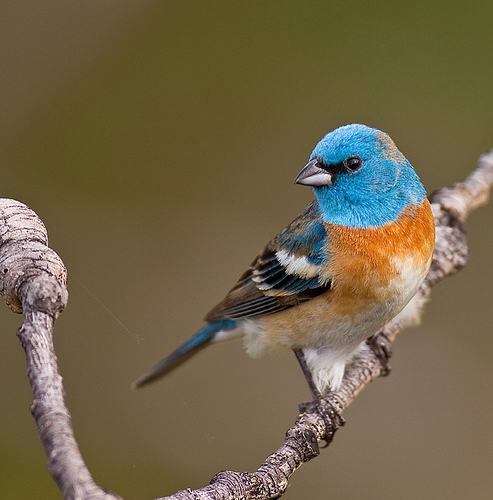
the bird has a small black bill that is somewhat round.
a small colorful bird containing bright blue, orange, white, and black feathers and a small grey and white beak.
this little guy has a white belly, brown bresat, and a blue crown and nape.
this bird is blue, orange, and black in color with a stubby beak, and blue eye rings.
a blue head, an orangish brown breast and white belly with a white wingbar and blue, black, white and brown wings.
this colorful bird has a bright blue head, orange breast, and white belly.
a bird with a blueish head and an assortment of brown and yellowish colors on its chest and belly.
this bird has wings that are black and white and has a blue head and orange chesta bird with a blue head and a red breast with black wingbars.
this bird has a bright blue crown and a brownish/red breast color
Species: Lazuli Bunting